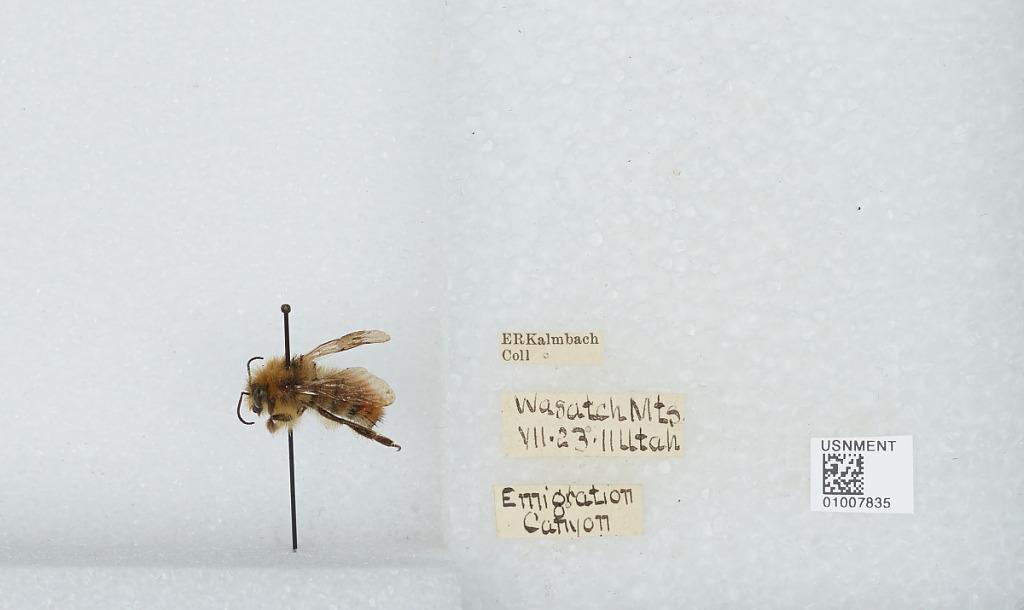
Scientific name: Bombus (Pyrobombus) centralis Cresson
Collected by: E. Kalmbach
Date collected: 1911-7-23
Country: United States
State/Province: Utah
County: Salt Lake
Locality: Emigration Canyon, Wasatch Mountains
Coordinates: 40.77, -111.77